U.S. Route 264

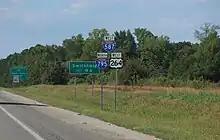
I-587/I-795/US 264 shields in Wilson County, September 2023

I-587 and I-795 run concurrently with US 264 to the east. The highways travel along the western side of Wilson and have interchanges with NC 42 and Downing Road. I-795 diverges to the south towards Goldsboro at exit 43C. The incomplete interchange only has access to I-795 south from I-587 east and US 264 east, while traffic along I-795 north can only access I-587 west and US 264 west at exit 43C. A nearby interchange with US 301 provides further access to I-795 and to the northern terminus of US 117. I-587 and US 264 turn to follow an easterly direction before crossing over two railroads owned and operated by CSX Transportation. The highways meet Black Creek Road, Old Stantonsburg Road, and NC 58 at interchanges south of Wilson. Additionally, I-587 and US 264 cross over the Carolina Coastal Railway between Old Stantonsburg Road and NC 58. Beyond NC 58, the freeway makes an s-shaped curve before reaching a diamond interchange between Wilson and Saratoga. US 264 exits the freeway at the interchange and turns to the southeast toward Saratoga. The eastern terminus of US 264 Alternate is also located at the interchange.